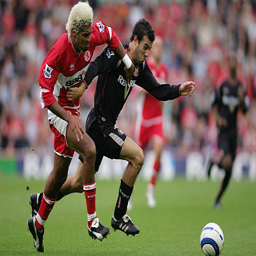
football player holds on to football player during the match